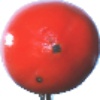
Label: kaki